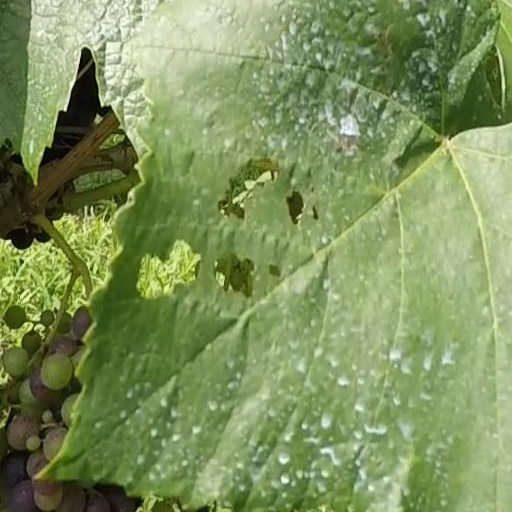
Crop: grape